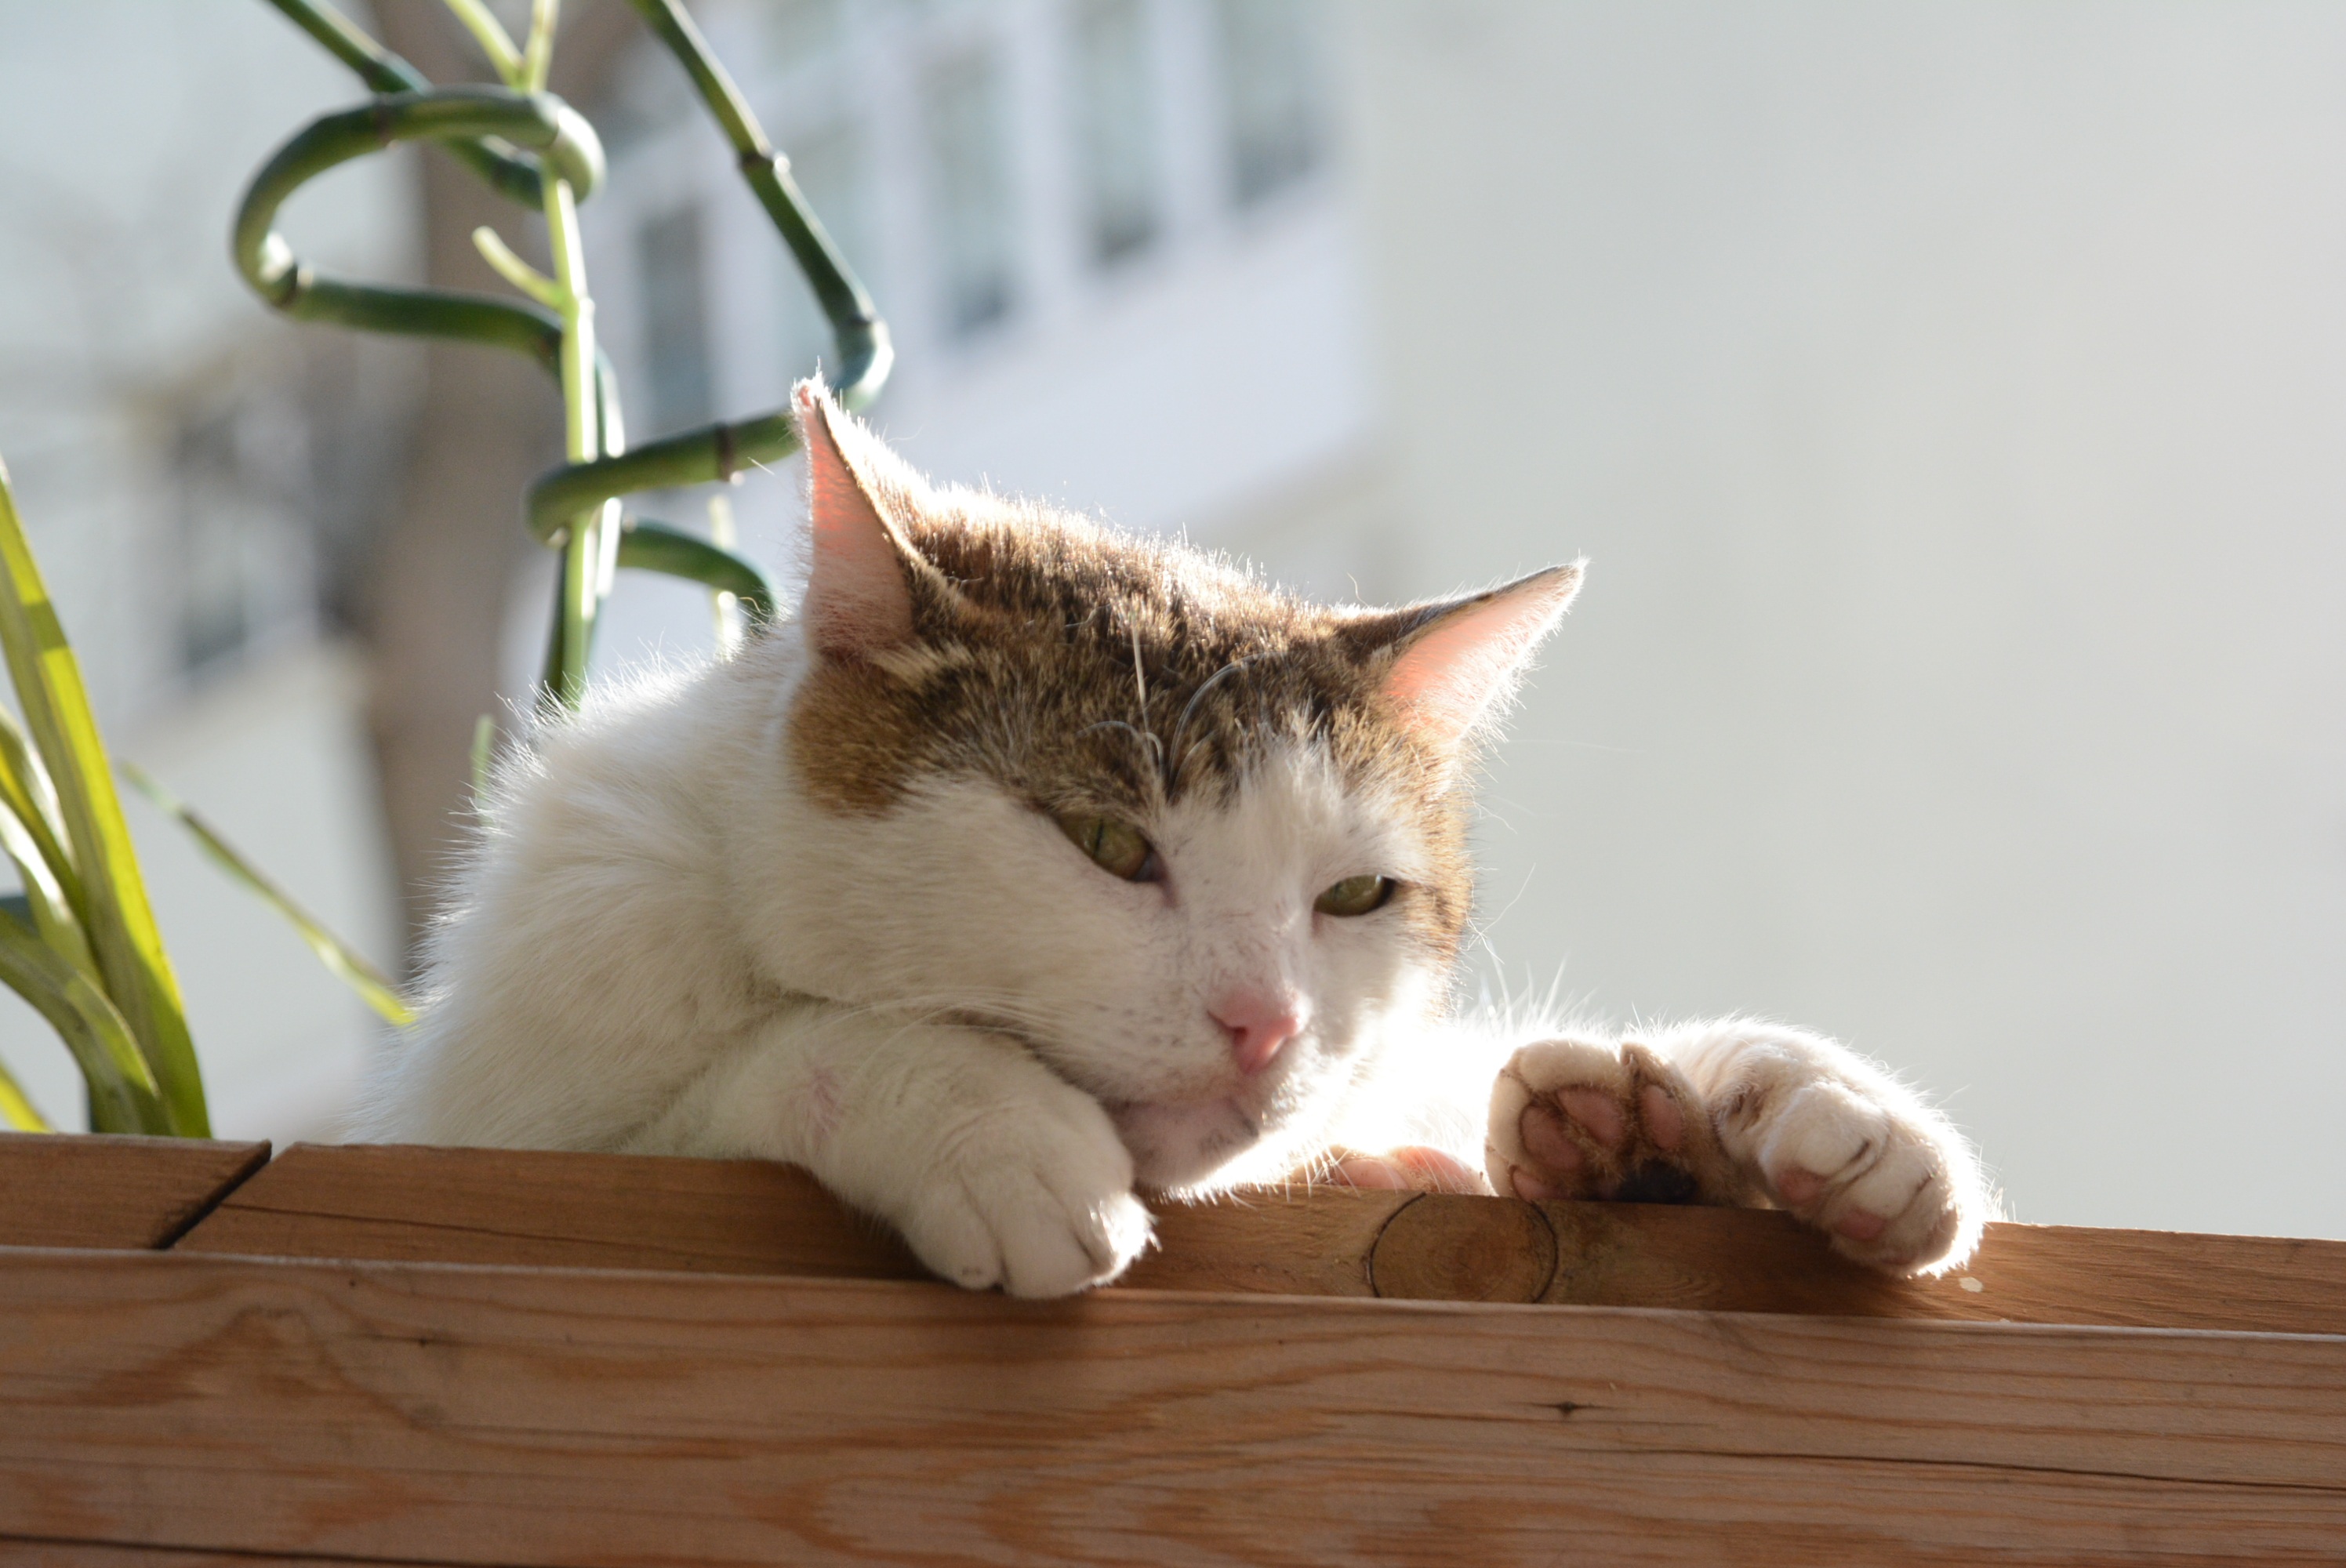
cat, mammal, whiskers, vertebrate, istanbul, tabby cat, european shorthair, potted the cat, orange cat, small to medium sized cats, cat like mammal, domestic short haired cat